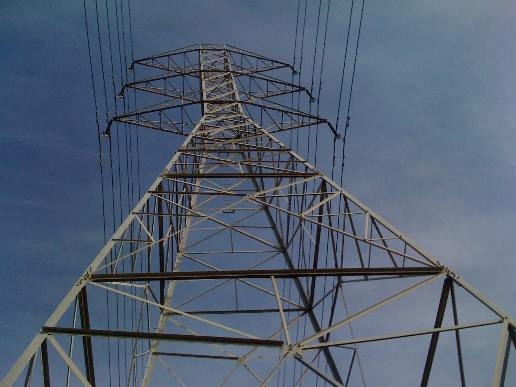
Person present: No